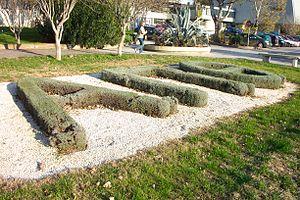
La Faculté de droit de l'université Aristote de Thessalonique est considérée comme l'une des plus prestigieuses écoles grecques de droit.